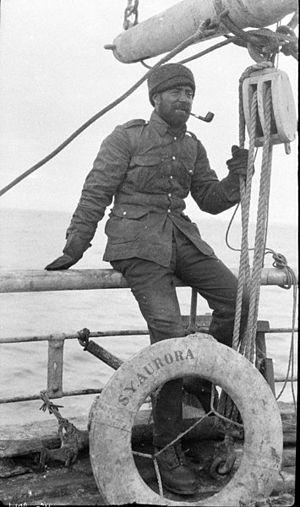
Morton Henry Moyes, né le 29 juin 1886 à Koolunga et mort le 20 septembre 1981 à Sydney, est un explorateur de l'Antarctique et officier de marine australien.